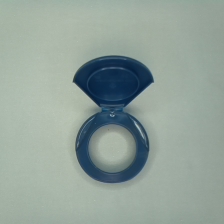
Color: blue
Cap type: flip-top cap